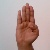
The image shows a hand gesture representing the letter 'B' in Indian Sign Language.